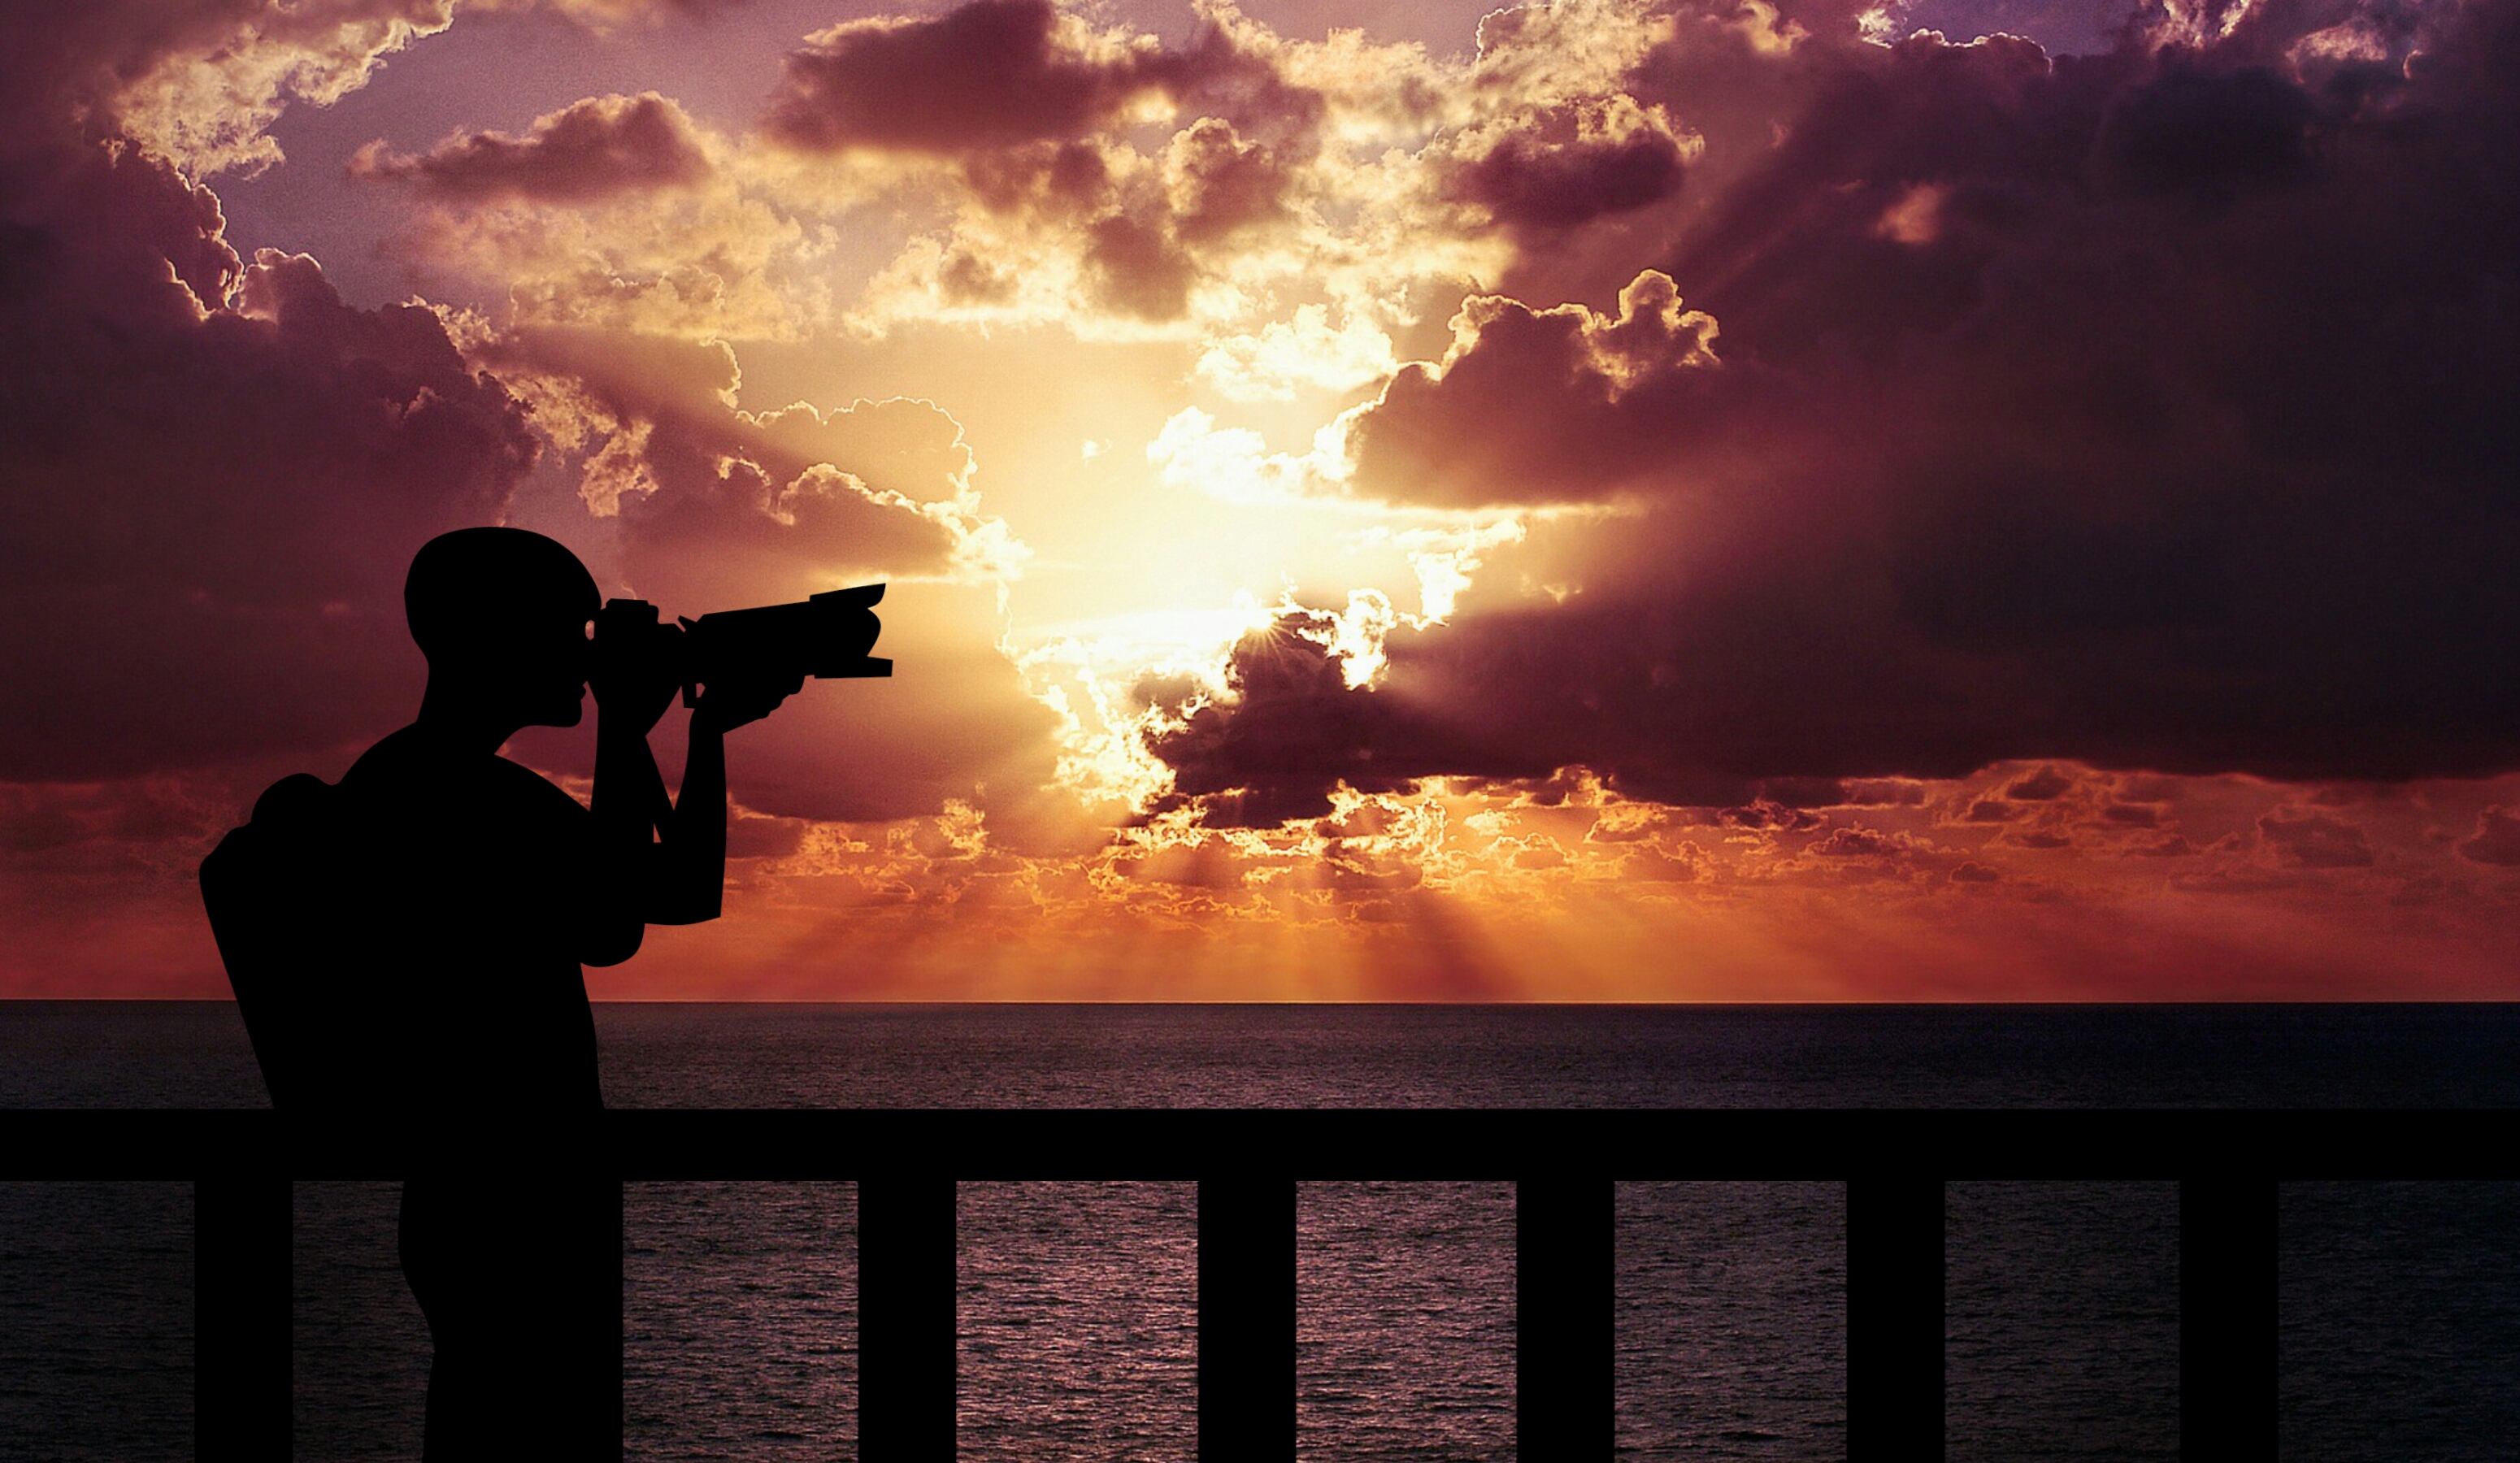
beach, smile, happy, portrait, kid, together, sea, nature, digital, art, landscape, sky, cloud, sunrise, sunset, sun, atmosphere, silhouette, morning, horizon, evening, sunlight, dawn, afterglow, darkness, backlighting, meteorological phenomenon, dusk, computer wallpaper